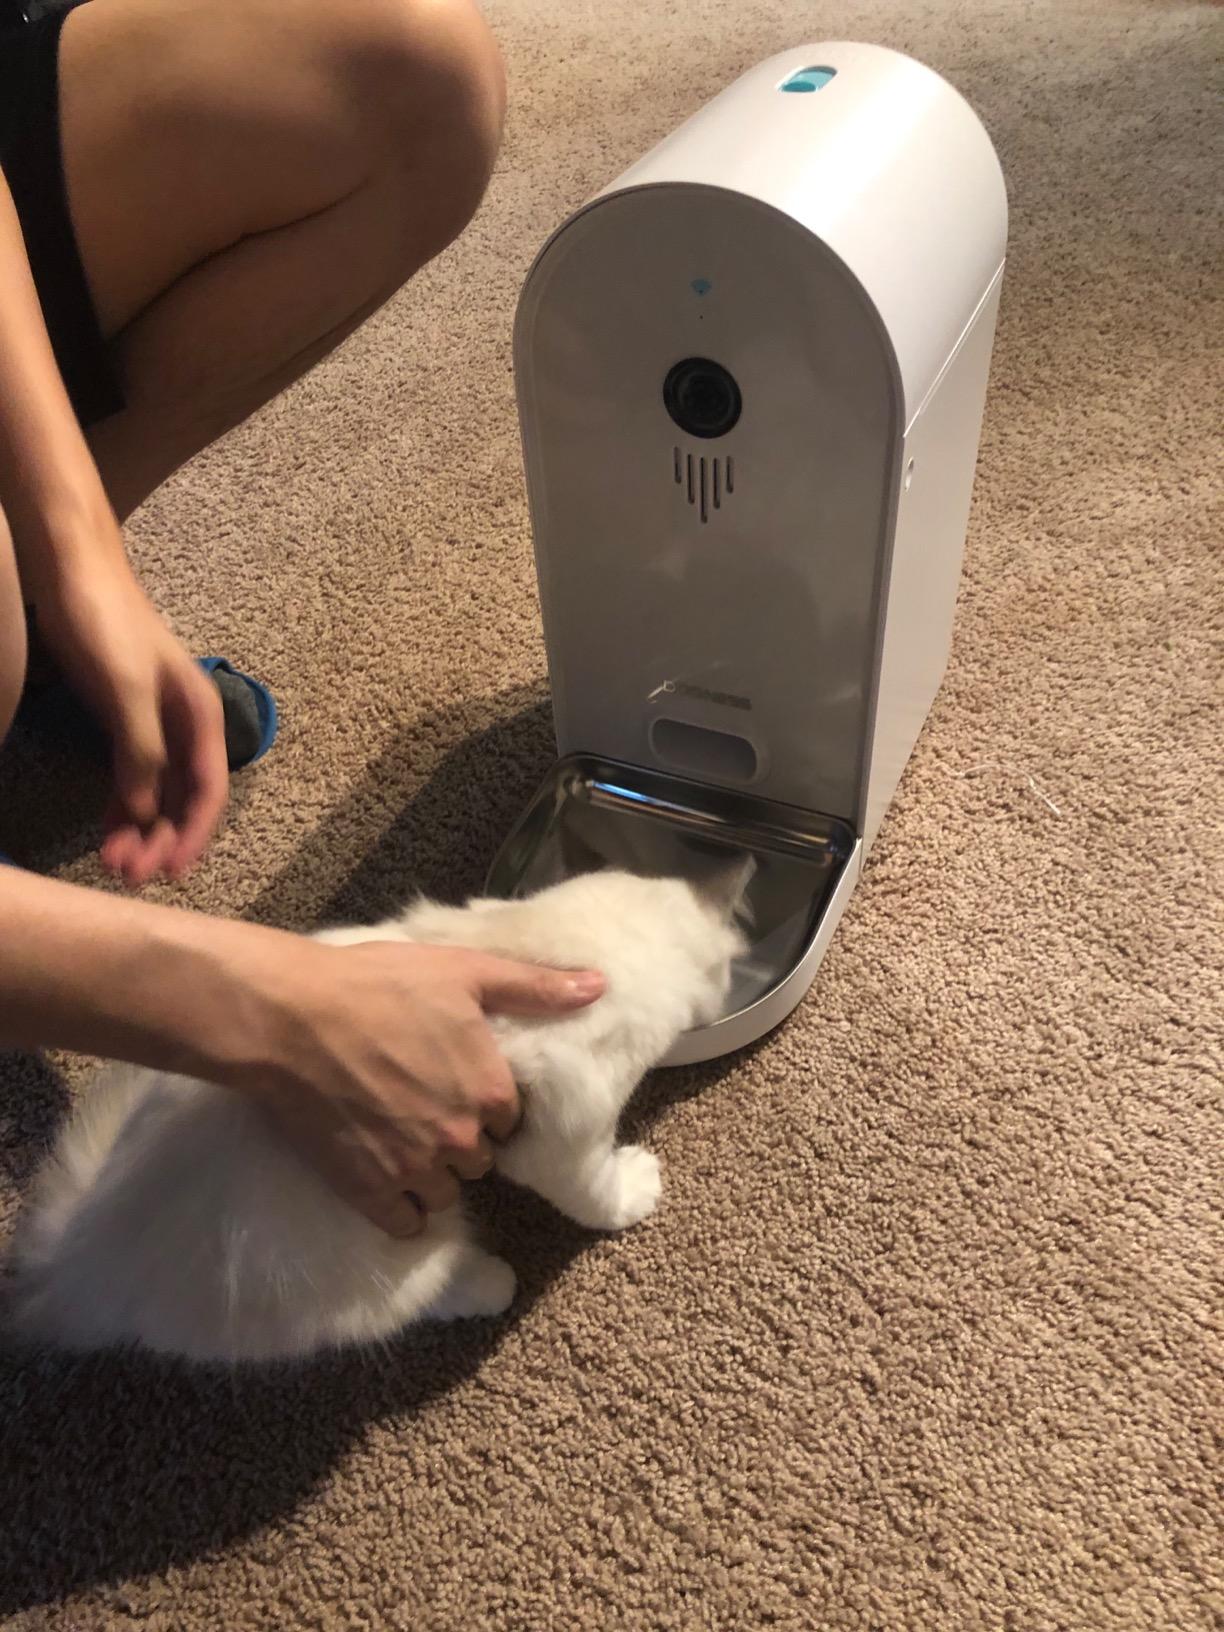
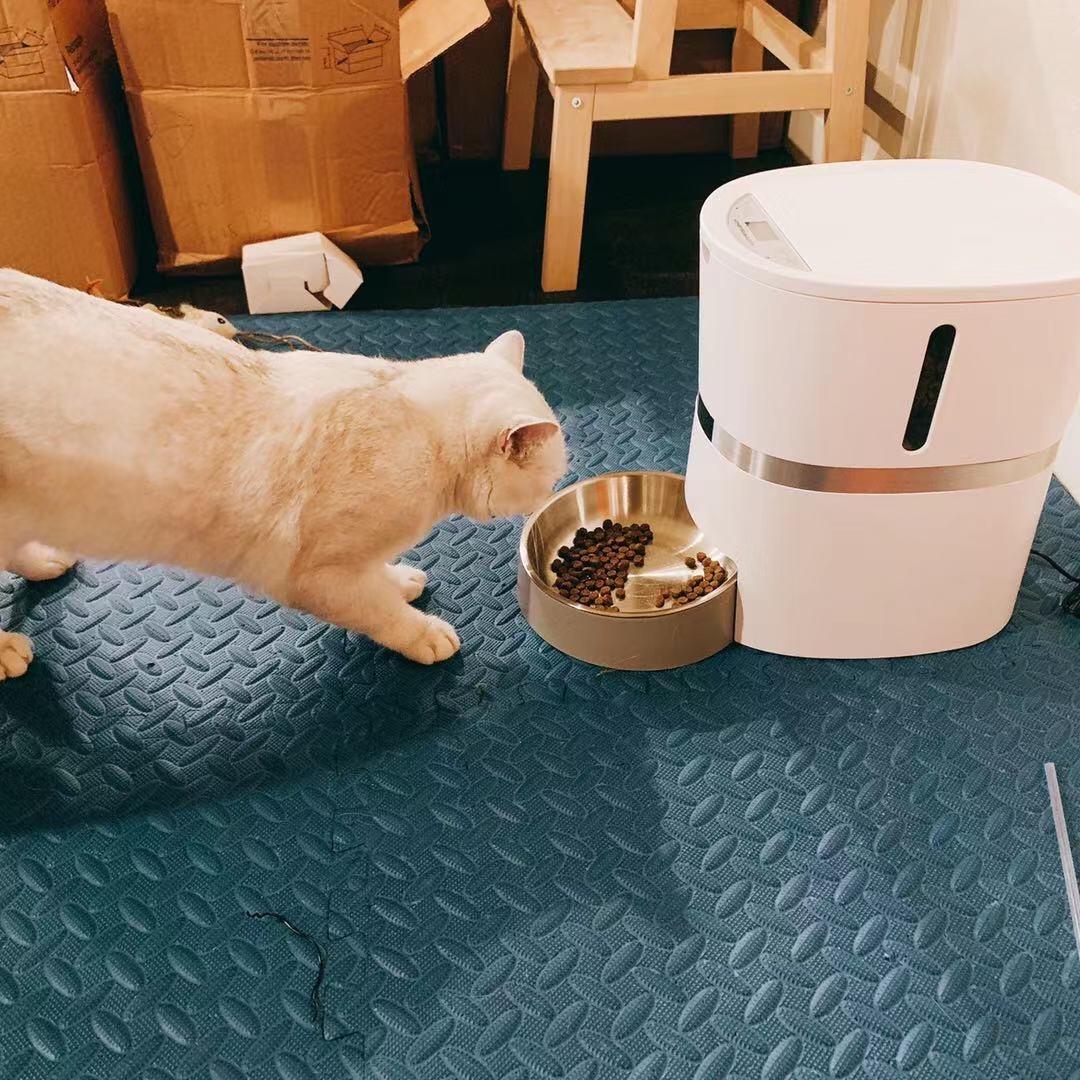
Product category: items_feeder
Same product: no